Weather of 2006

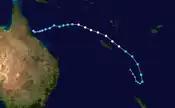
Cyclone Jim’s track.

On 24 January, a broad area of low pressure developed near the coast of Queensland after a monsoonal trough passed through the region. Northeasterly winds flowing into the system quickly increased convection, resulting in heavy rainfall over coastal regions of Queensland. The slow movement of the developing low continued through 26 January before turning northeast in response to a mid-level ridge to the north. On 28 January, the JTWC began monitoring the system as Tropical Storm 10P and shortly after, the Bureau of Meteorology classified the storm as a Category 1 cyclone and gave it the name Jim. Torrential rainfall affected portions of coastal Queensland between 26 and 27 January. In a 24-hour span, of rain fell in Home Hill, leading to minor flooding. On 28 January, the cyclone brushed Flinders Reef, New Caledonia, Willis Island and Lihou Reef, bringing winds up to to all three areas.